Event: Nepal Earthquake
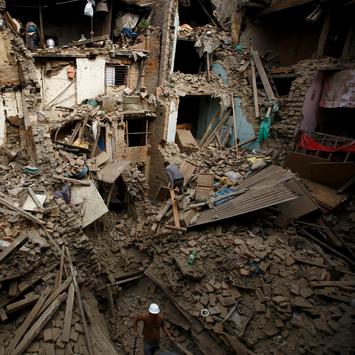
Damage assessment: damage